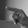
ASL letter: P